Growler (electrical device)

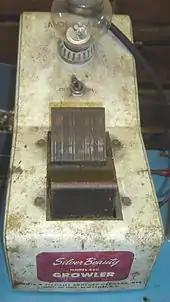
Silver Beauty Growler

A growler is an electrical device primarily used for testing a motor for shorted coils. A growler consists of a coil of wire wrapped around an iron core and connected to a source of alternating current. When placed on the armature or stator core of a motor the growler acts as the primary of a transformer and the armature coils act as the secondary. A "feeler", a thin strip of steel (hacksaw blade) can be used as the short detector.